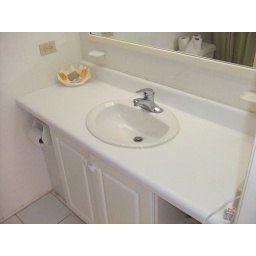
sink in bathroom at maria's